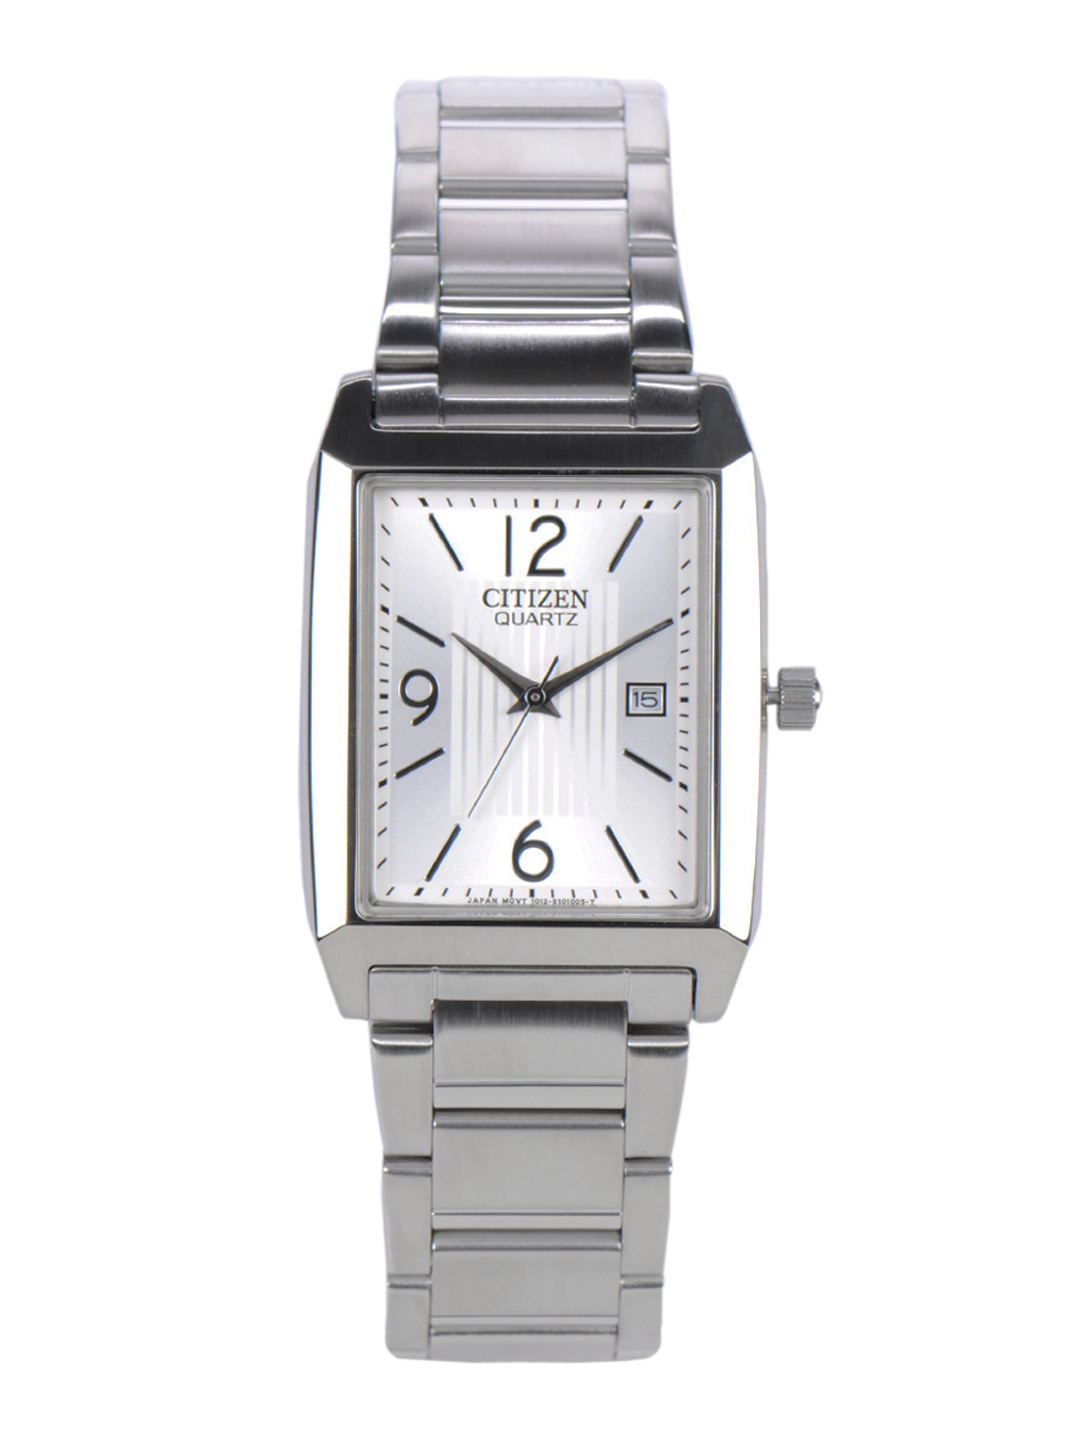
Citizen Men White Dial Watch
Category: Accessories / Watches / Watches
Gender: Men
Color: Silver
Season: Winter 2016
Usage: Casual